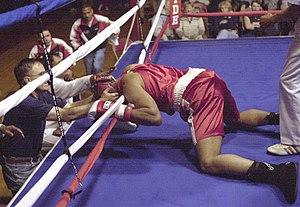
Le knockout est le terme signifiant, dans les sports de combat, la mise hors de combat d'un combattant à la suite d'un coup porté par son adversaire et lui faisant perdre temporairement ses capacités. Cela peut être une perte de conscience temporaire, mais peut simplement découler de la douleur et de la fatigue.